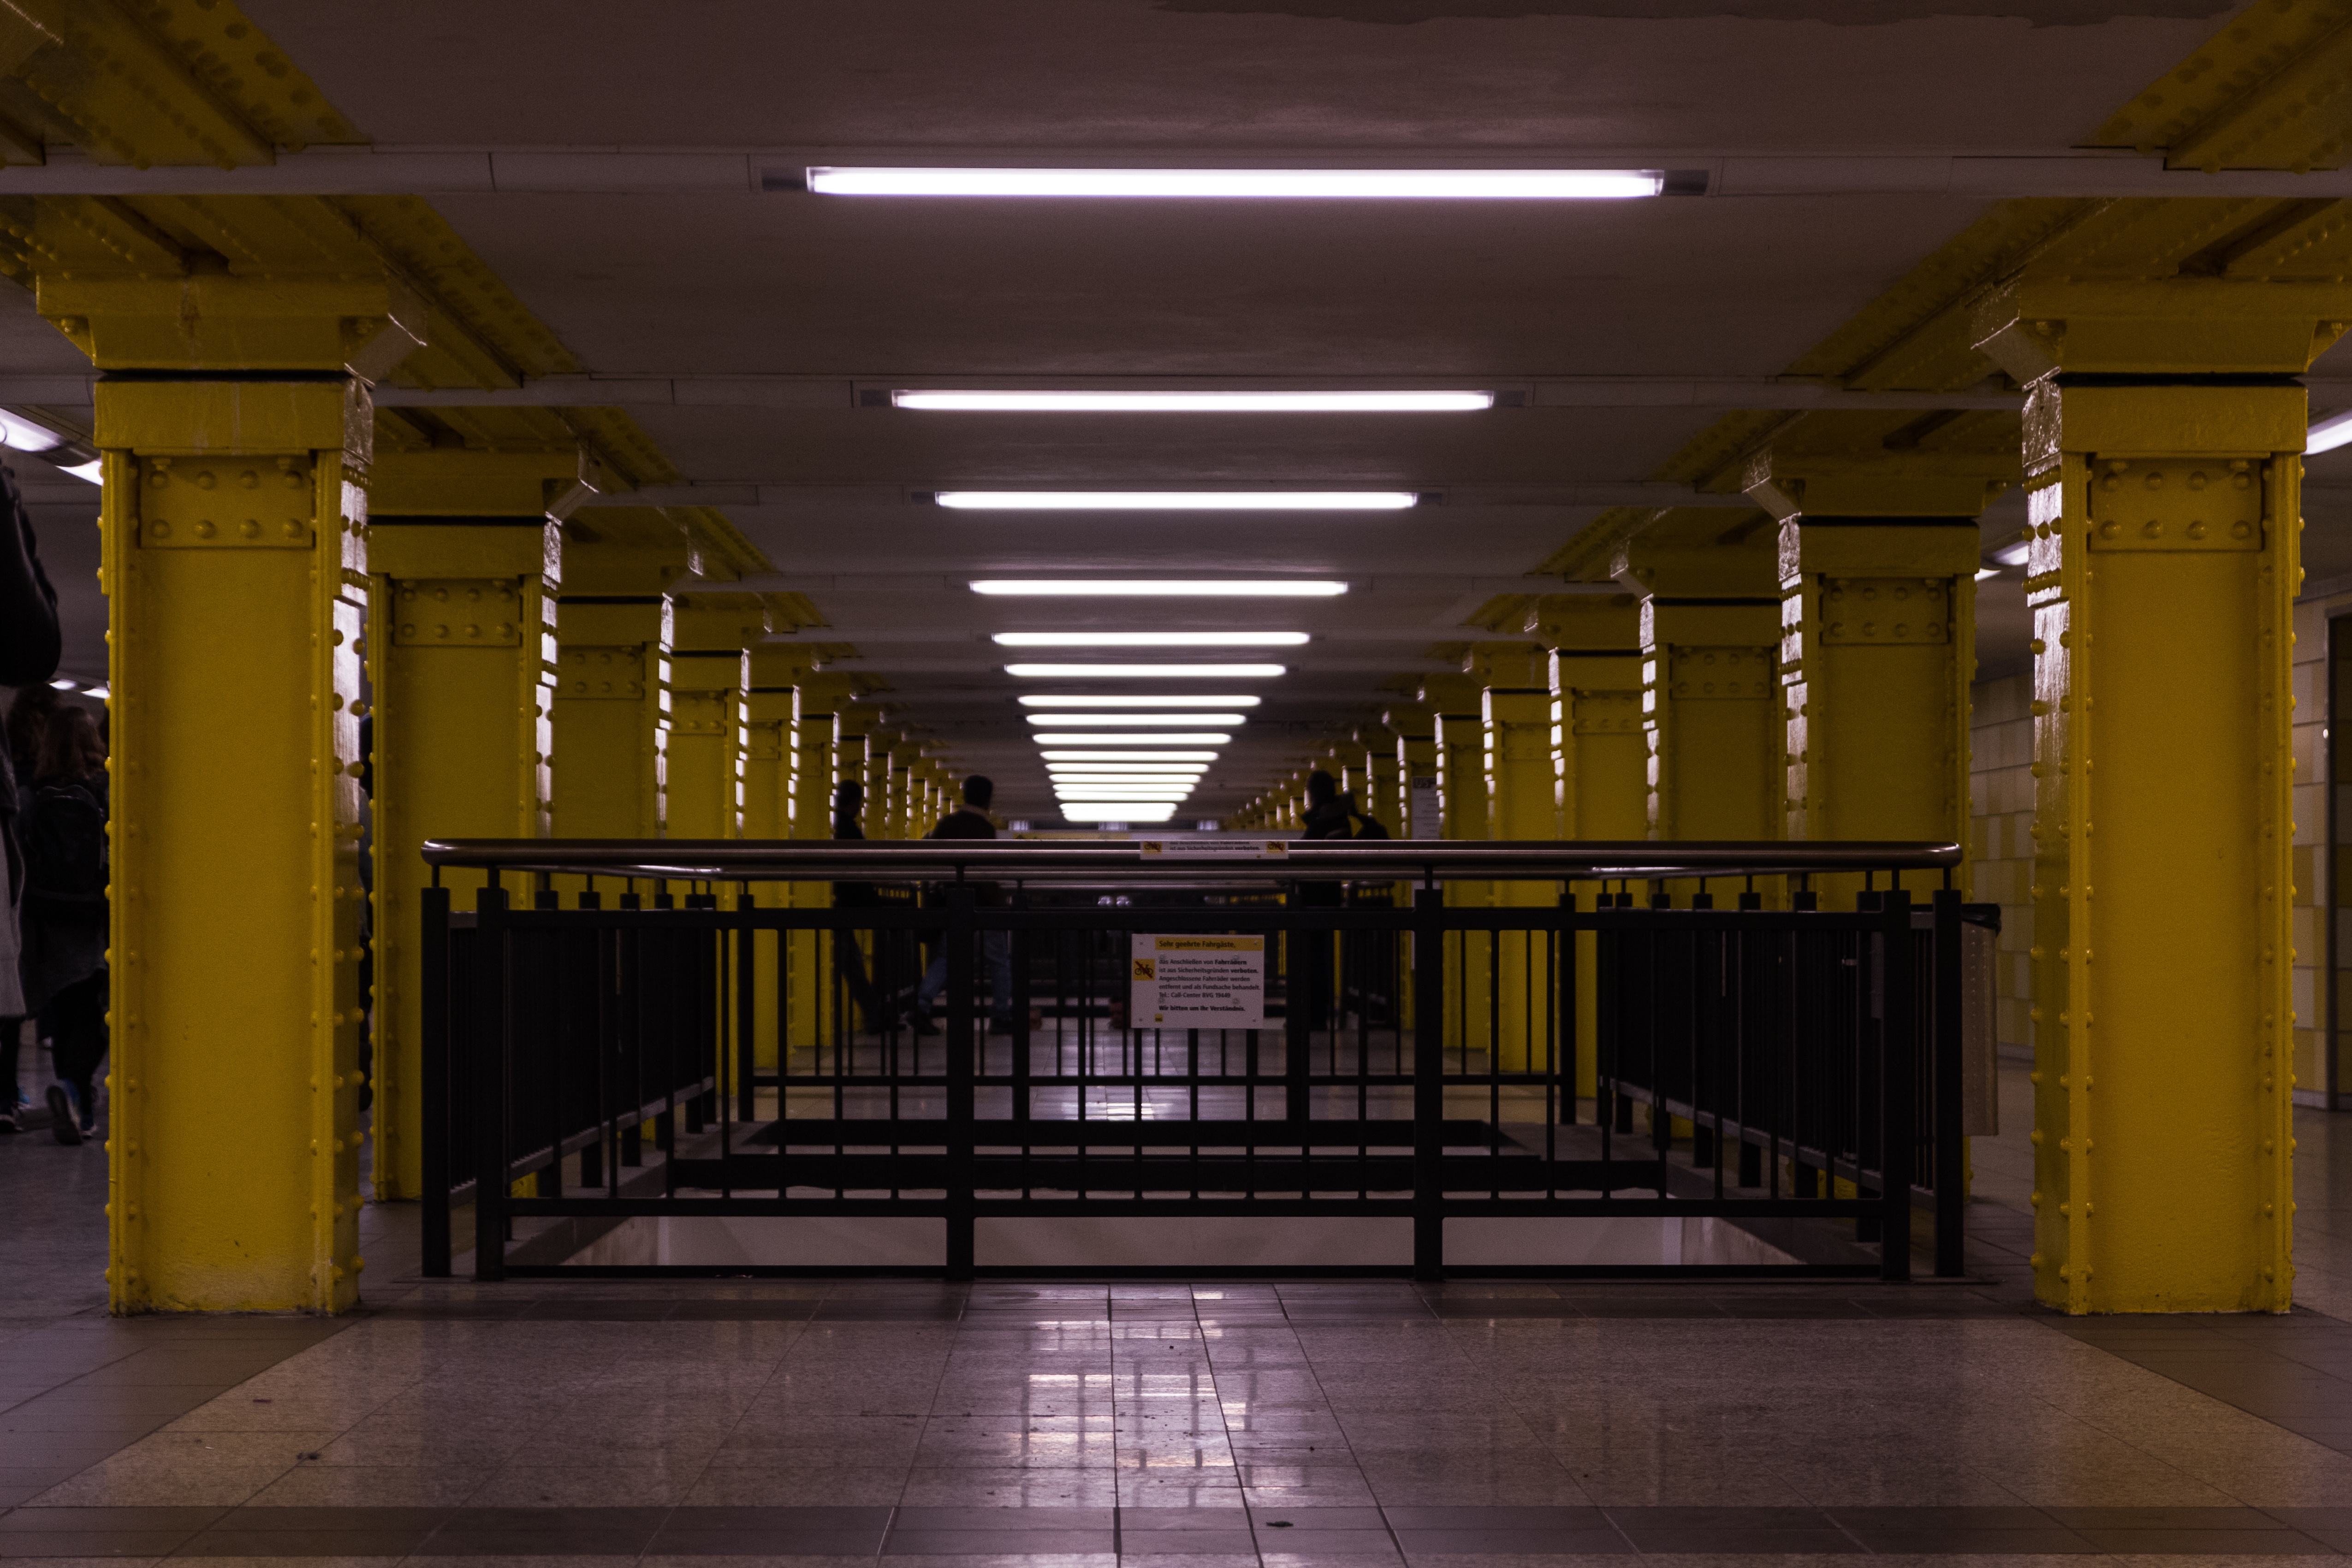
architecture, wood, auditorium, building, hall, interior design, symmetry, tourist attraction